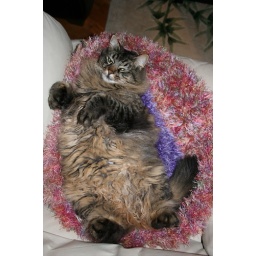
Trixie in her Princess Snowball cat bed